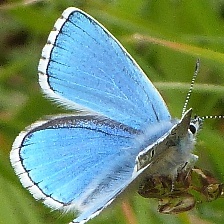
Species: ADONIS
Butterfly family (ImageNet category): lycaenid_butterfly